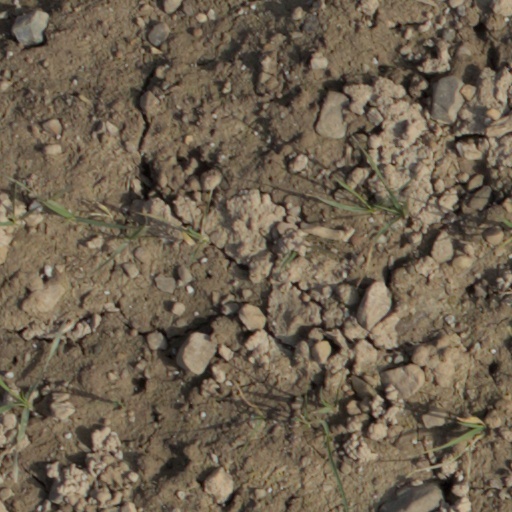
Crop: wheat